Shoals Marine Laboratory

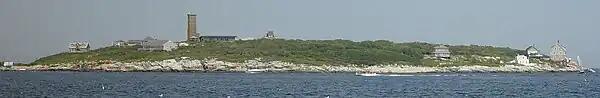
Shoals Marine Lab is on Appledore Island in the Gulf of Maine.

Shoals Marine Laboratory (SML) is a seasonal marine field station located on Appledore Island, Maine, in the United States. Appledore Island is the largest of the Isles of Shoals archipelago, a group of rocky islands just offshore of the coastline of Maine and New Hampshire. The laboratory is cooperatively operated and maintained by Cornell University and the University of New Hampshire. Shoals is a residential facility where participants and staff live together in a close-knit learning community. SML's academic program runs from May through August to accommodate off-campus study for undergraduates. Limited access for research can be arranged during the off-season. Access to Appledore Island is provided by Shoals Marine Laboratory vessels operated by laboratory personnel. SML administrative offices are at Cornell University in Ithaca, New York; at the University of New Hampshire in Durham, New Hampshire; and in Portsmouth, New Hampshire.